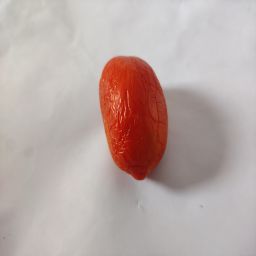
Crop: Tomato
Quality: Old